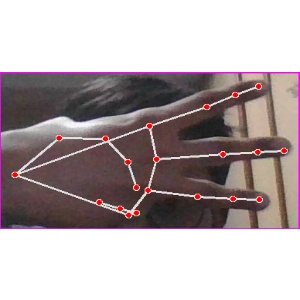
अक्षर: भ